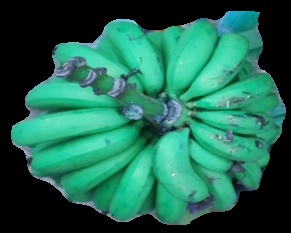
Variety: pachbale
Grade: grade2